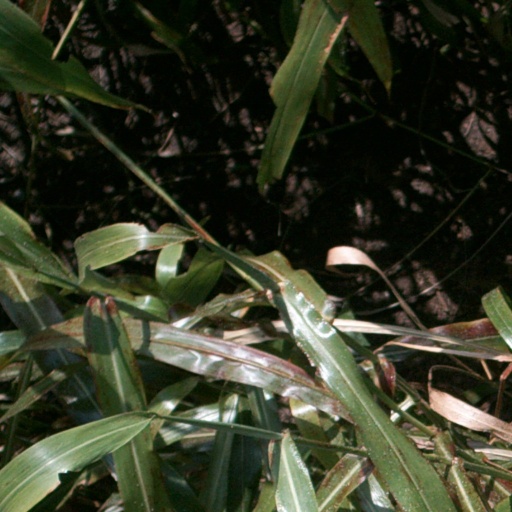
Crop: sorghum